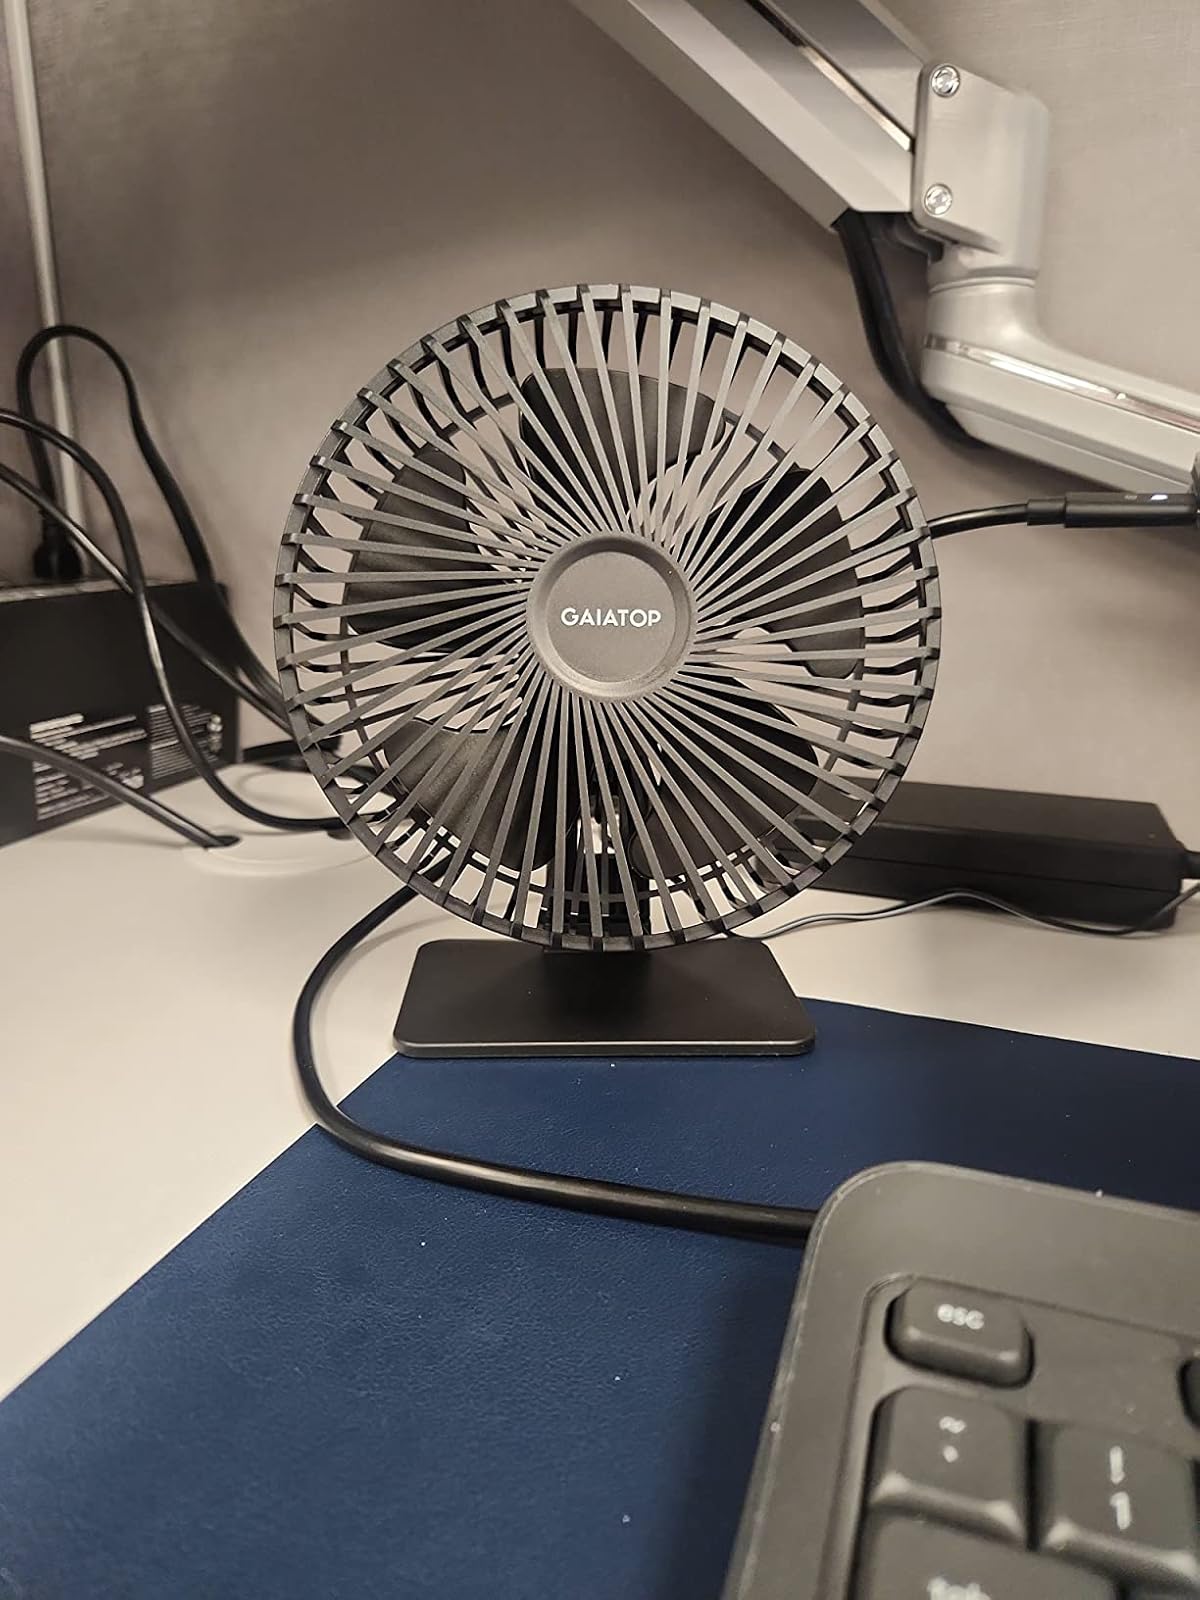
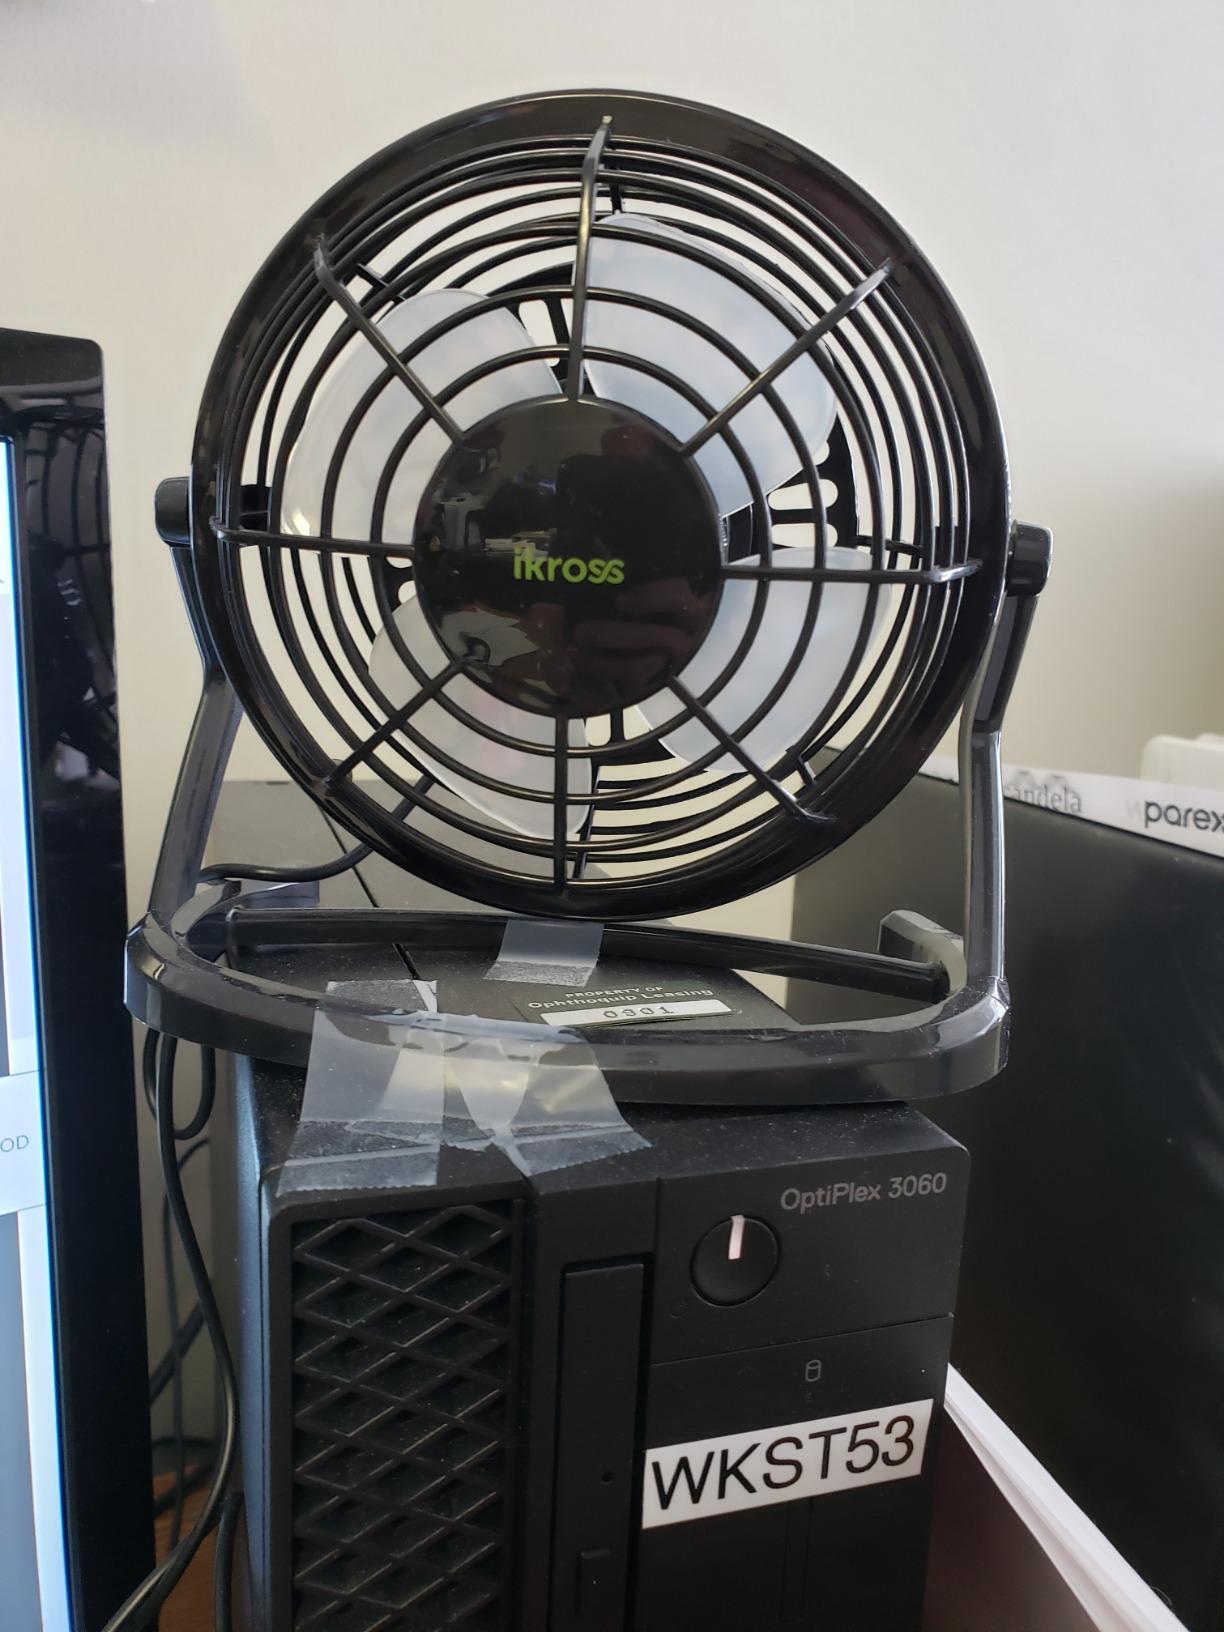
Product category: fan
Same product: no